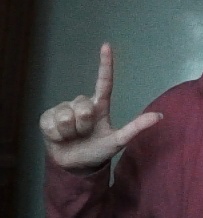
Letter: laam